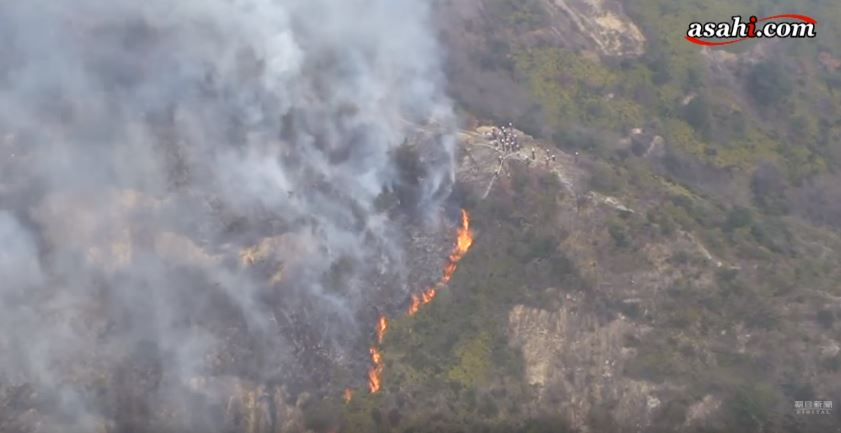
Fire: yes
Smoke: yes